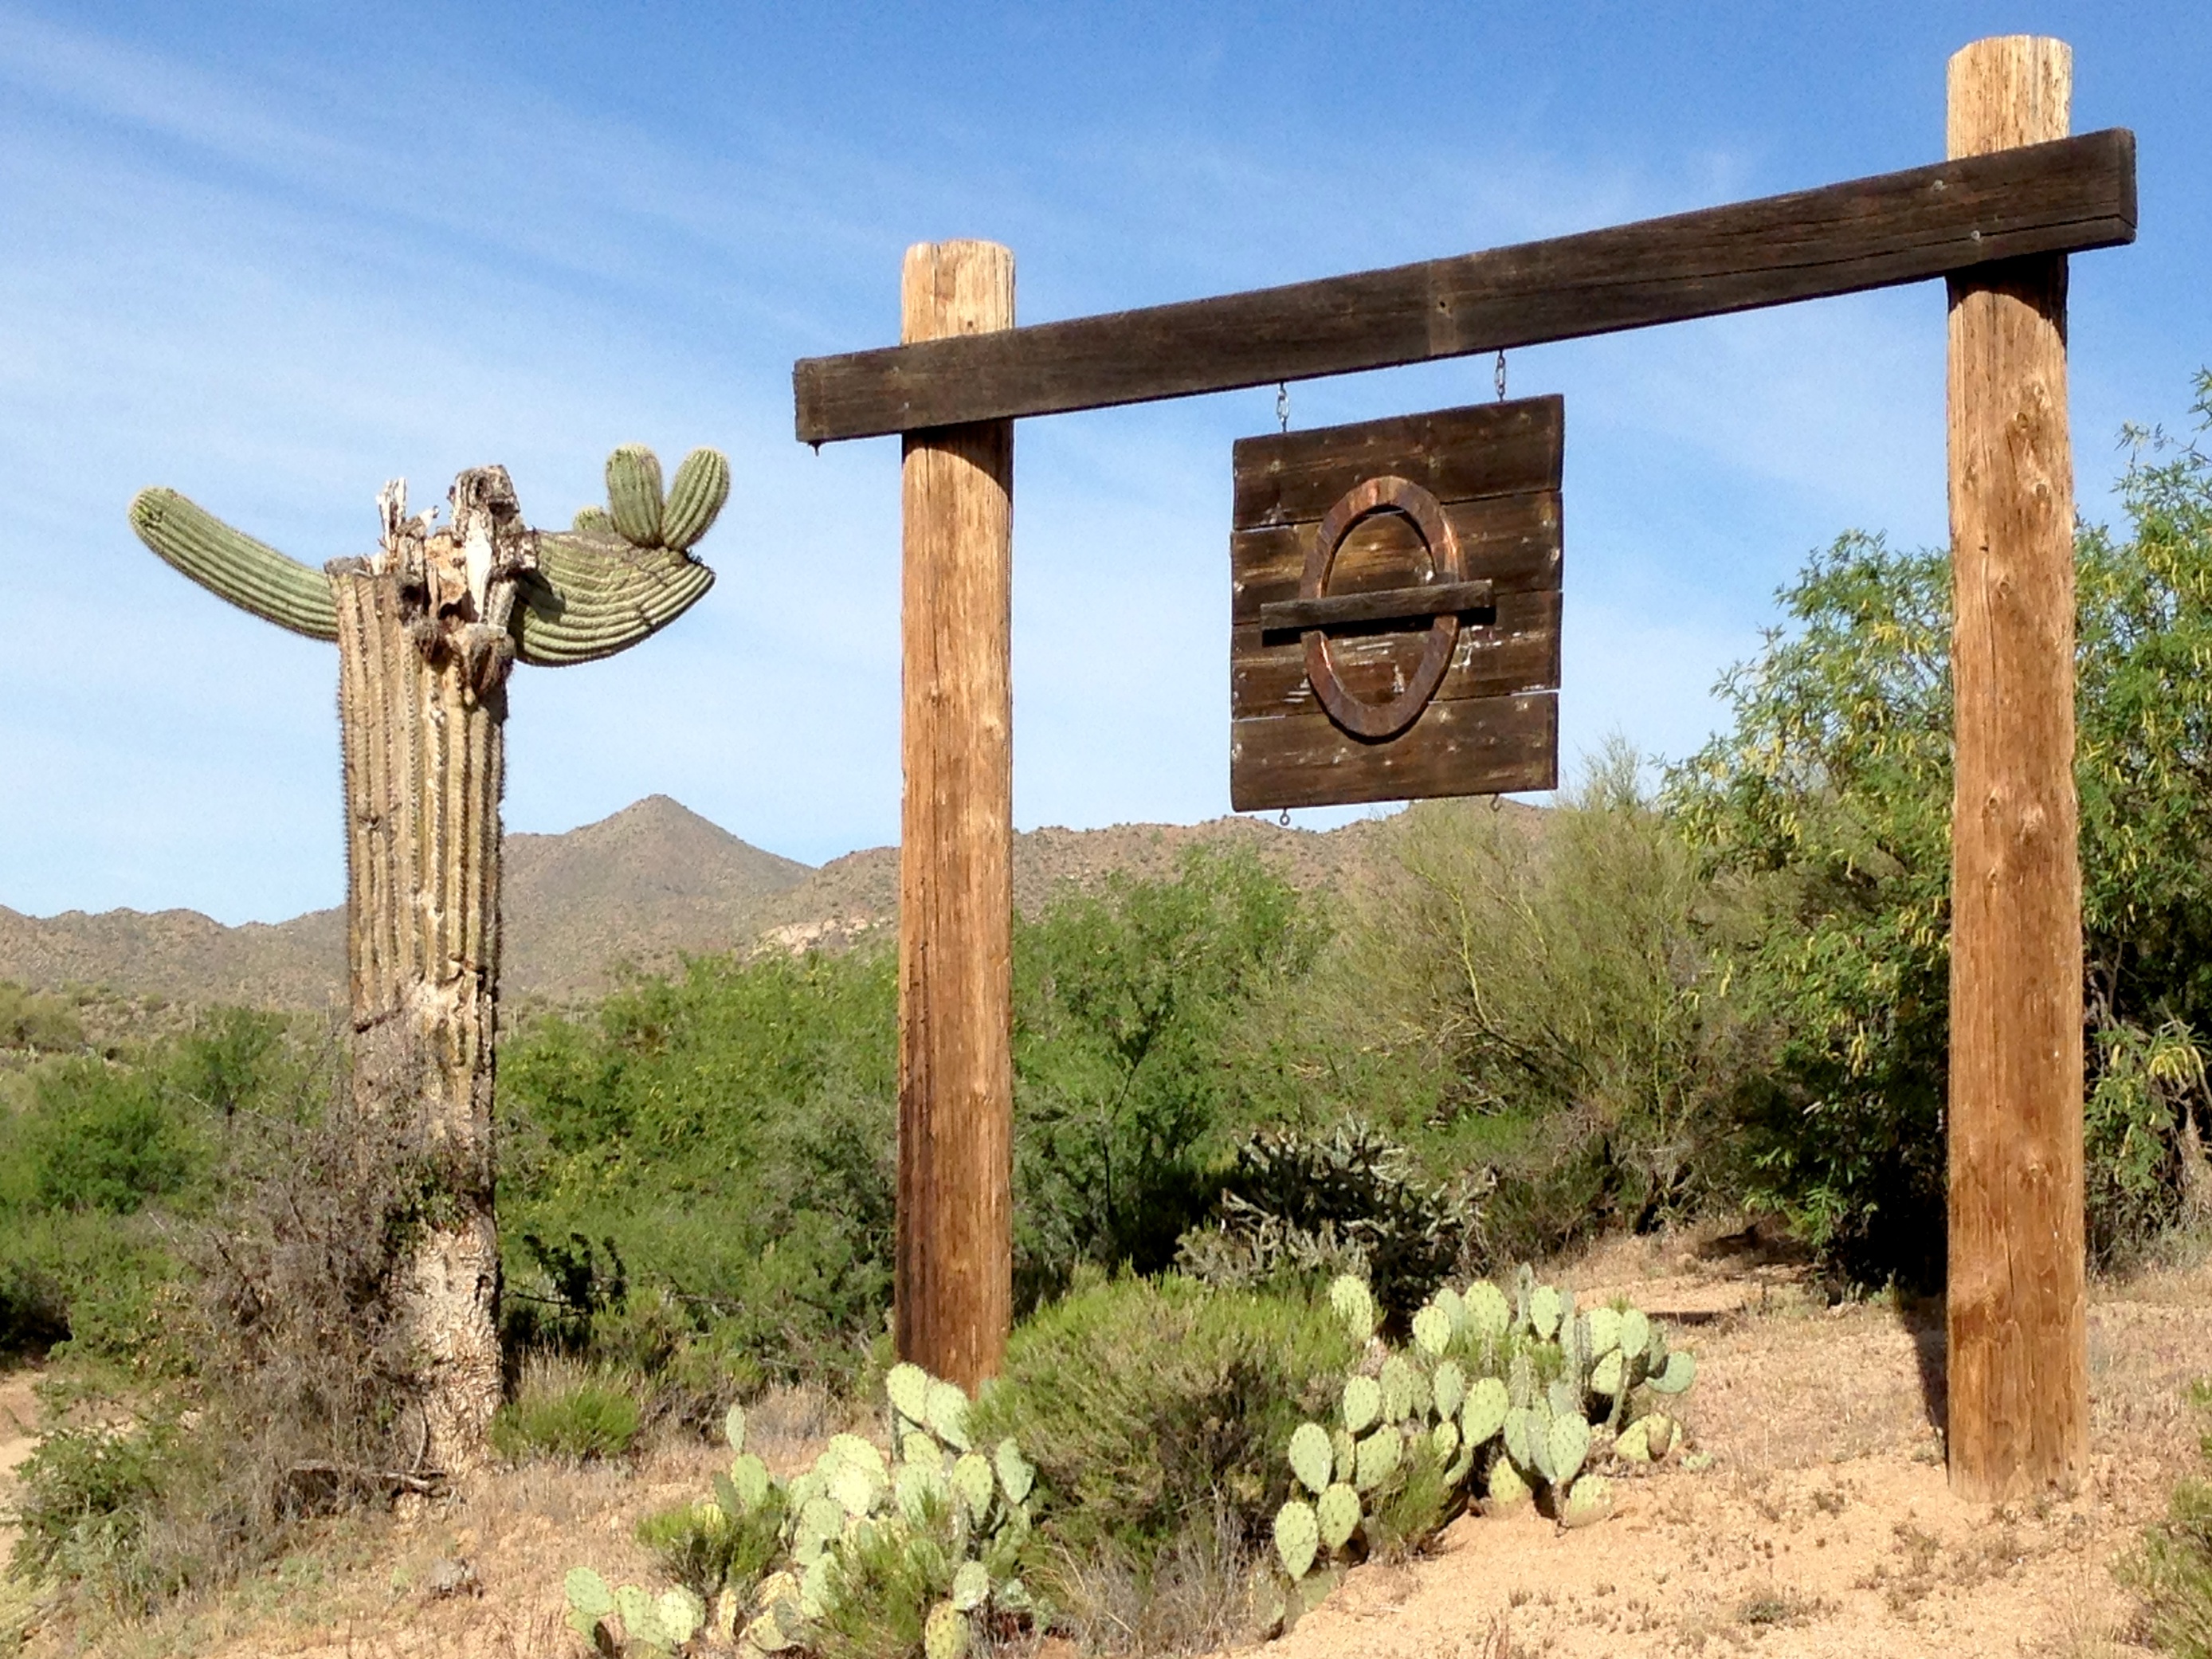
arch, ruins, ancient history